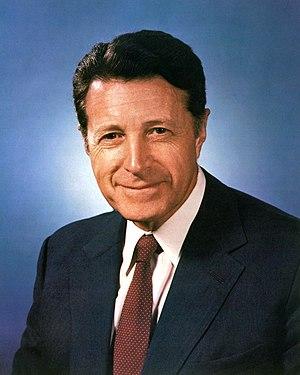
Le secrétaire à la Défense des États-Unis est membre du Cabinet du président des États-Unis et dirige le département de la Défense des États-Unis, responsable des affaires militaires et des Forces armées des États-Unis. Il est équivalent à ce que l'on nommerait dans d'autres pays « ministre de la Défense ».
Caspar Weinberger, né le 18 août 1917 à San Francisco et mort le 28 mars 2006 à Bangor, est un homme politique américain. Membre du Parti républicain, il est secrétaire à la Santé, à l'Éducation et aux Services sociaux entre 1973 et 1975 dans l'administration du président Richard Nixon et celle de son successeur Gerald Ford puis secrétaire de la Défense entre 1981 et 1987 dans l'administration du président Ronald Reagan. À ce dernier poste, il est impliqué dans le programme dit de « guerre des étoiles » ainsi que dans l'affaire Iran-Contra. À partir de 1993, il préside le magazine Forbes.
L’affaire Iran-Contra ou Irangate est un scandale politico-militaire survenu aux États-Unis dans les années 1980 pendant le second mandat de l’administration Reagan. Plusieurs hauts responsables du gouvernement fédéral américain ont soutenu un trafic d'armes vers l'Iran malgré l'embargo touchant ce pays. L'administration espérait pouvoir utiliser les produits de la vente d'armes pour financer les Contras au Nicaragua, malgré l'interdiction explicite du Congrès des États-Unis de financer ce groupe armé en lutte contre le pouvoir nicaraguayen. L'affaire est, depuis, voilée de secrets.